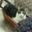
Label: cat